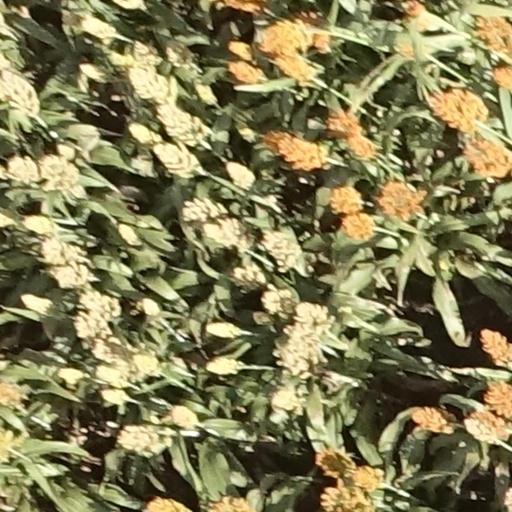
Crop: sorghum